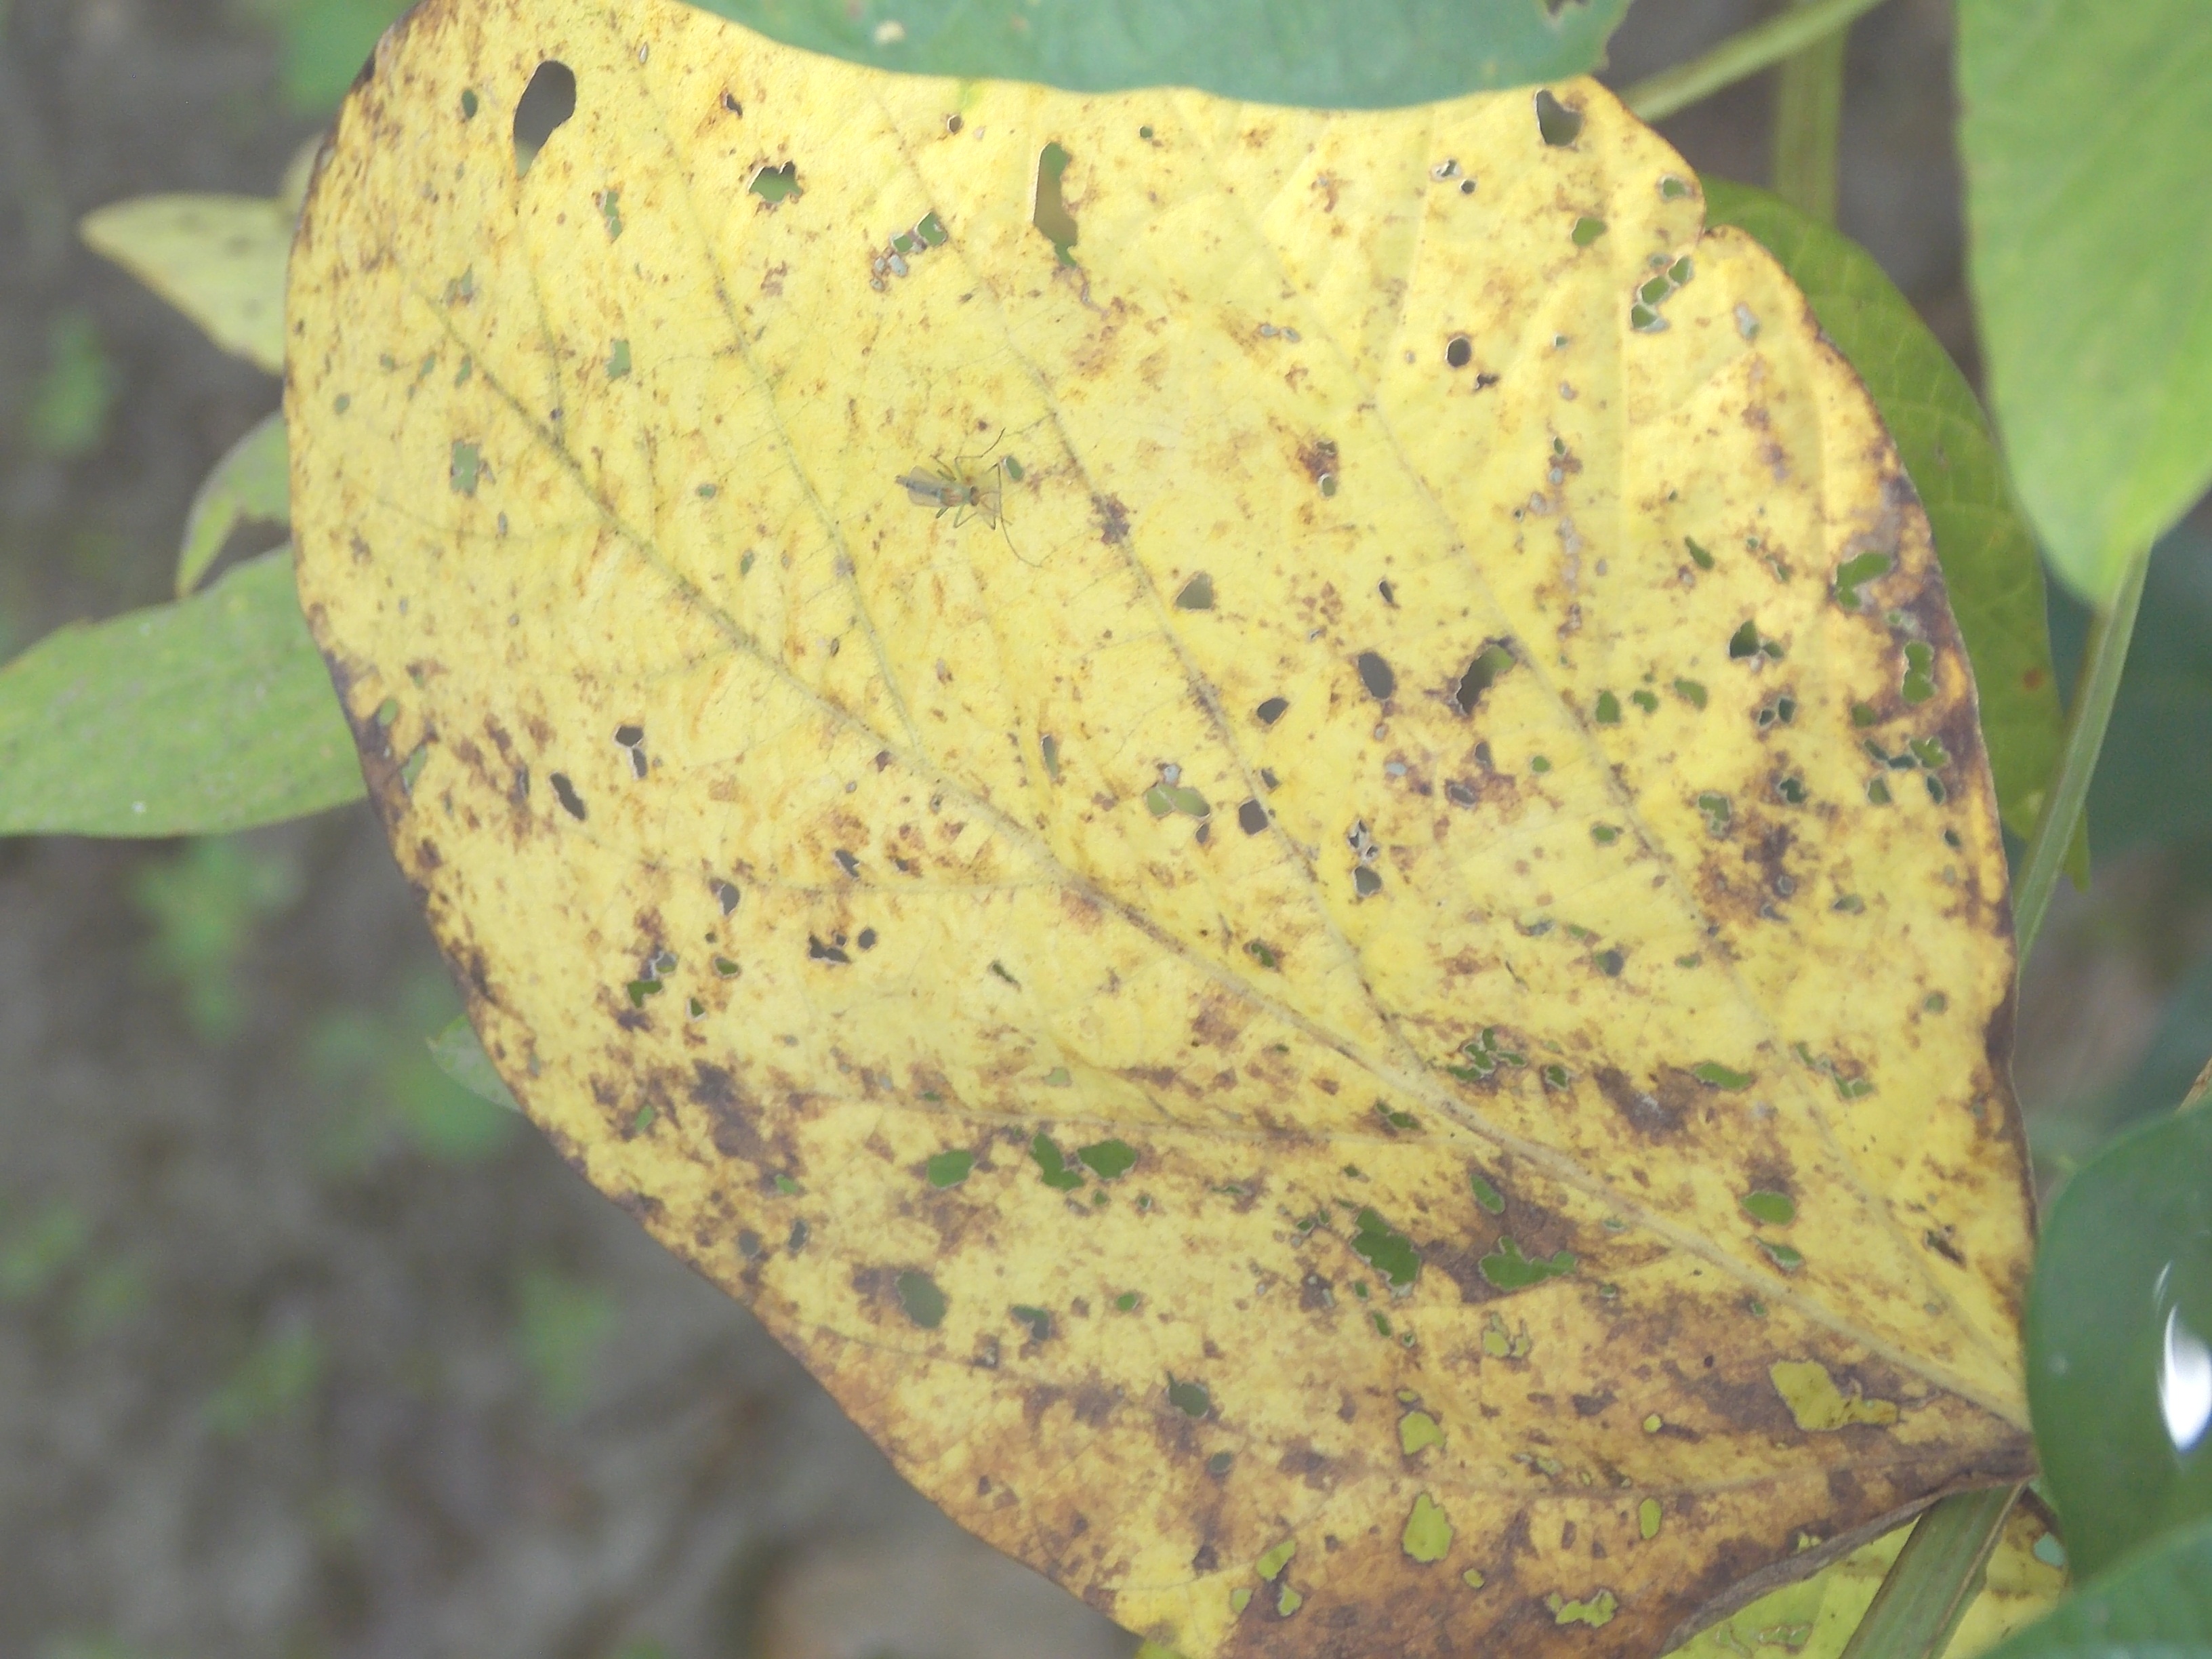
Label: Disease